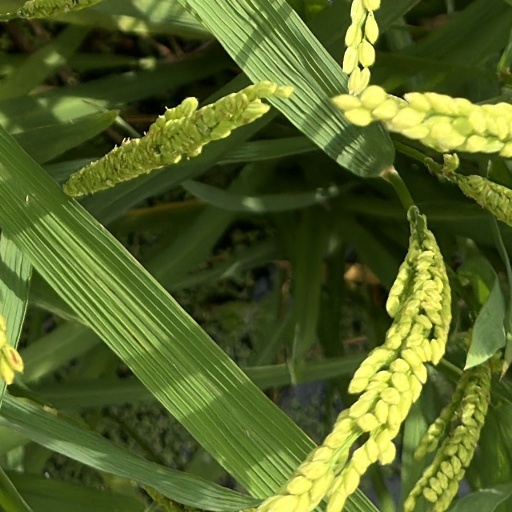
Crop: rice